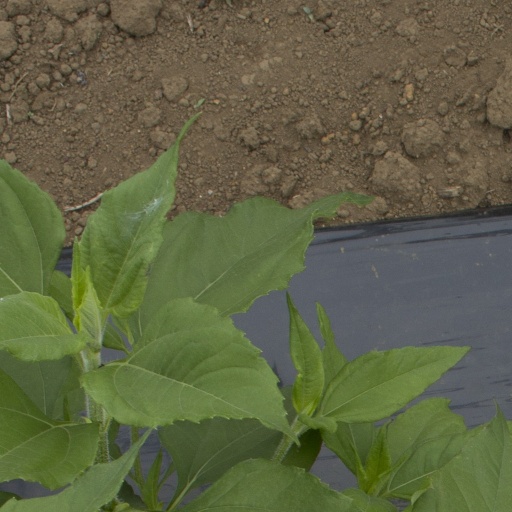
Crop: Jerusalem artichoke